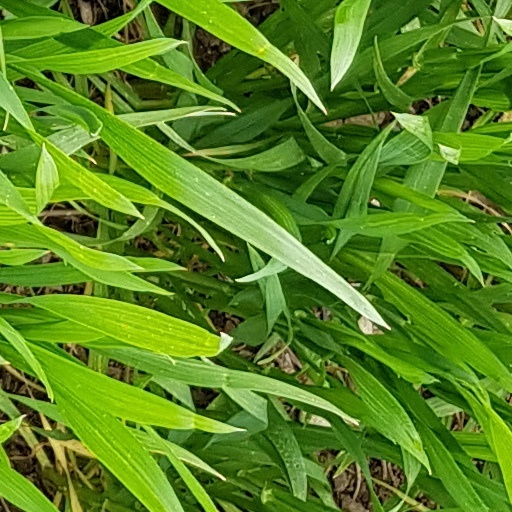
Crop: wheat